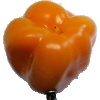
Label: yellow_pepper